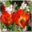
Label: tulip